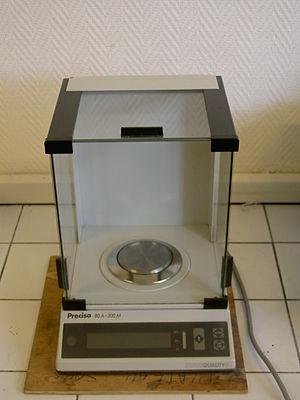
Une balance, du latin bis et lanx, est un instrument de mesure qui sert à évaluer des masses par comparaison avec des « poids », dans le langage courant, ou « masses marquées » dont les masses sont connues.